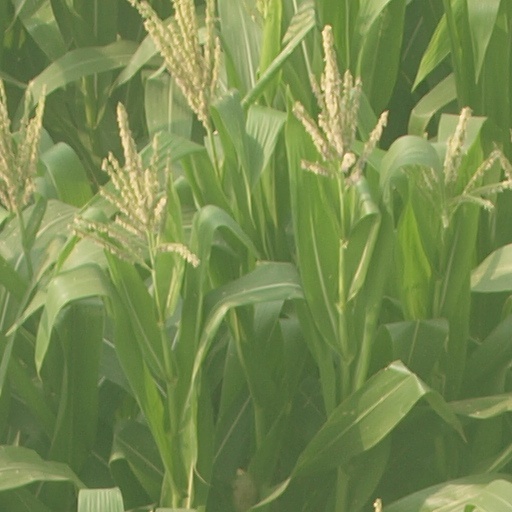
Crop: maize; corn